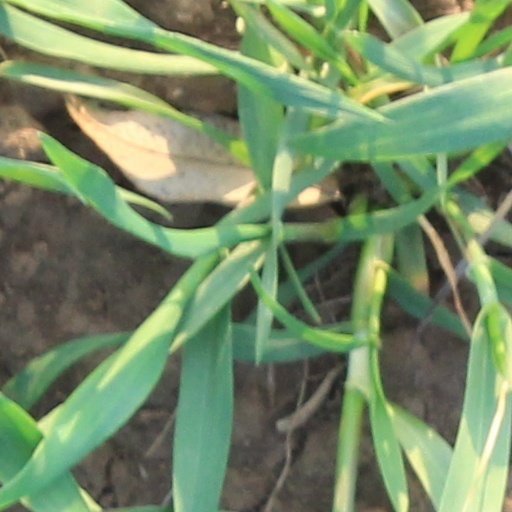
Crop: wheat